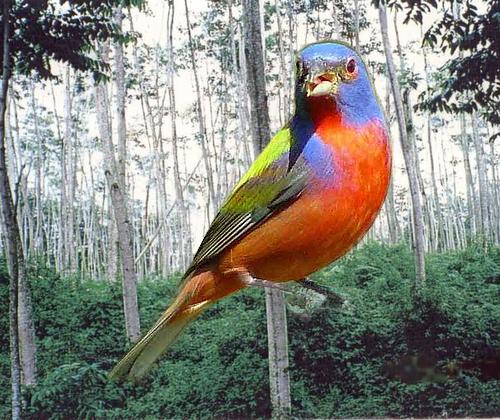
Bird species: Painted_Bunting
Bird type: landbird
Background: land